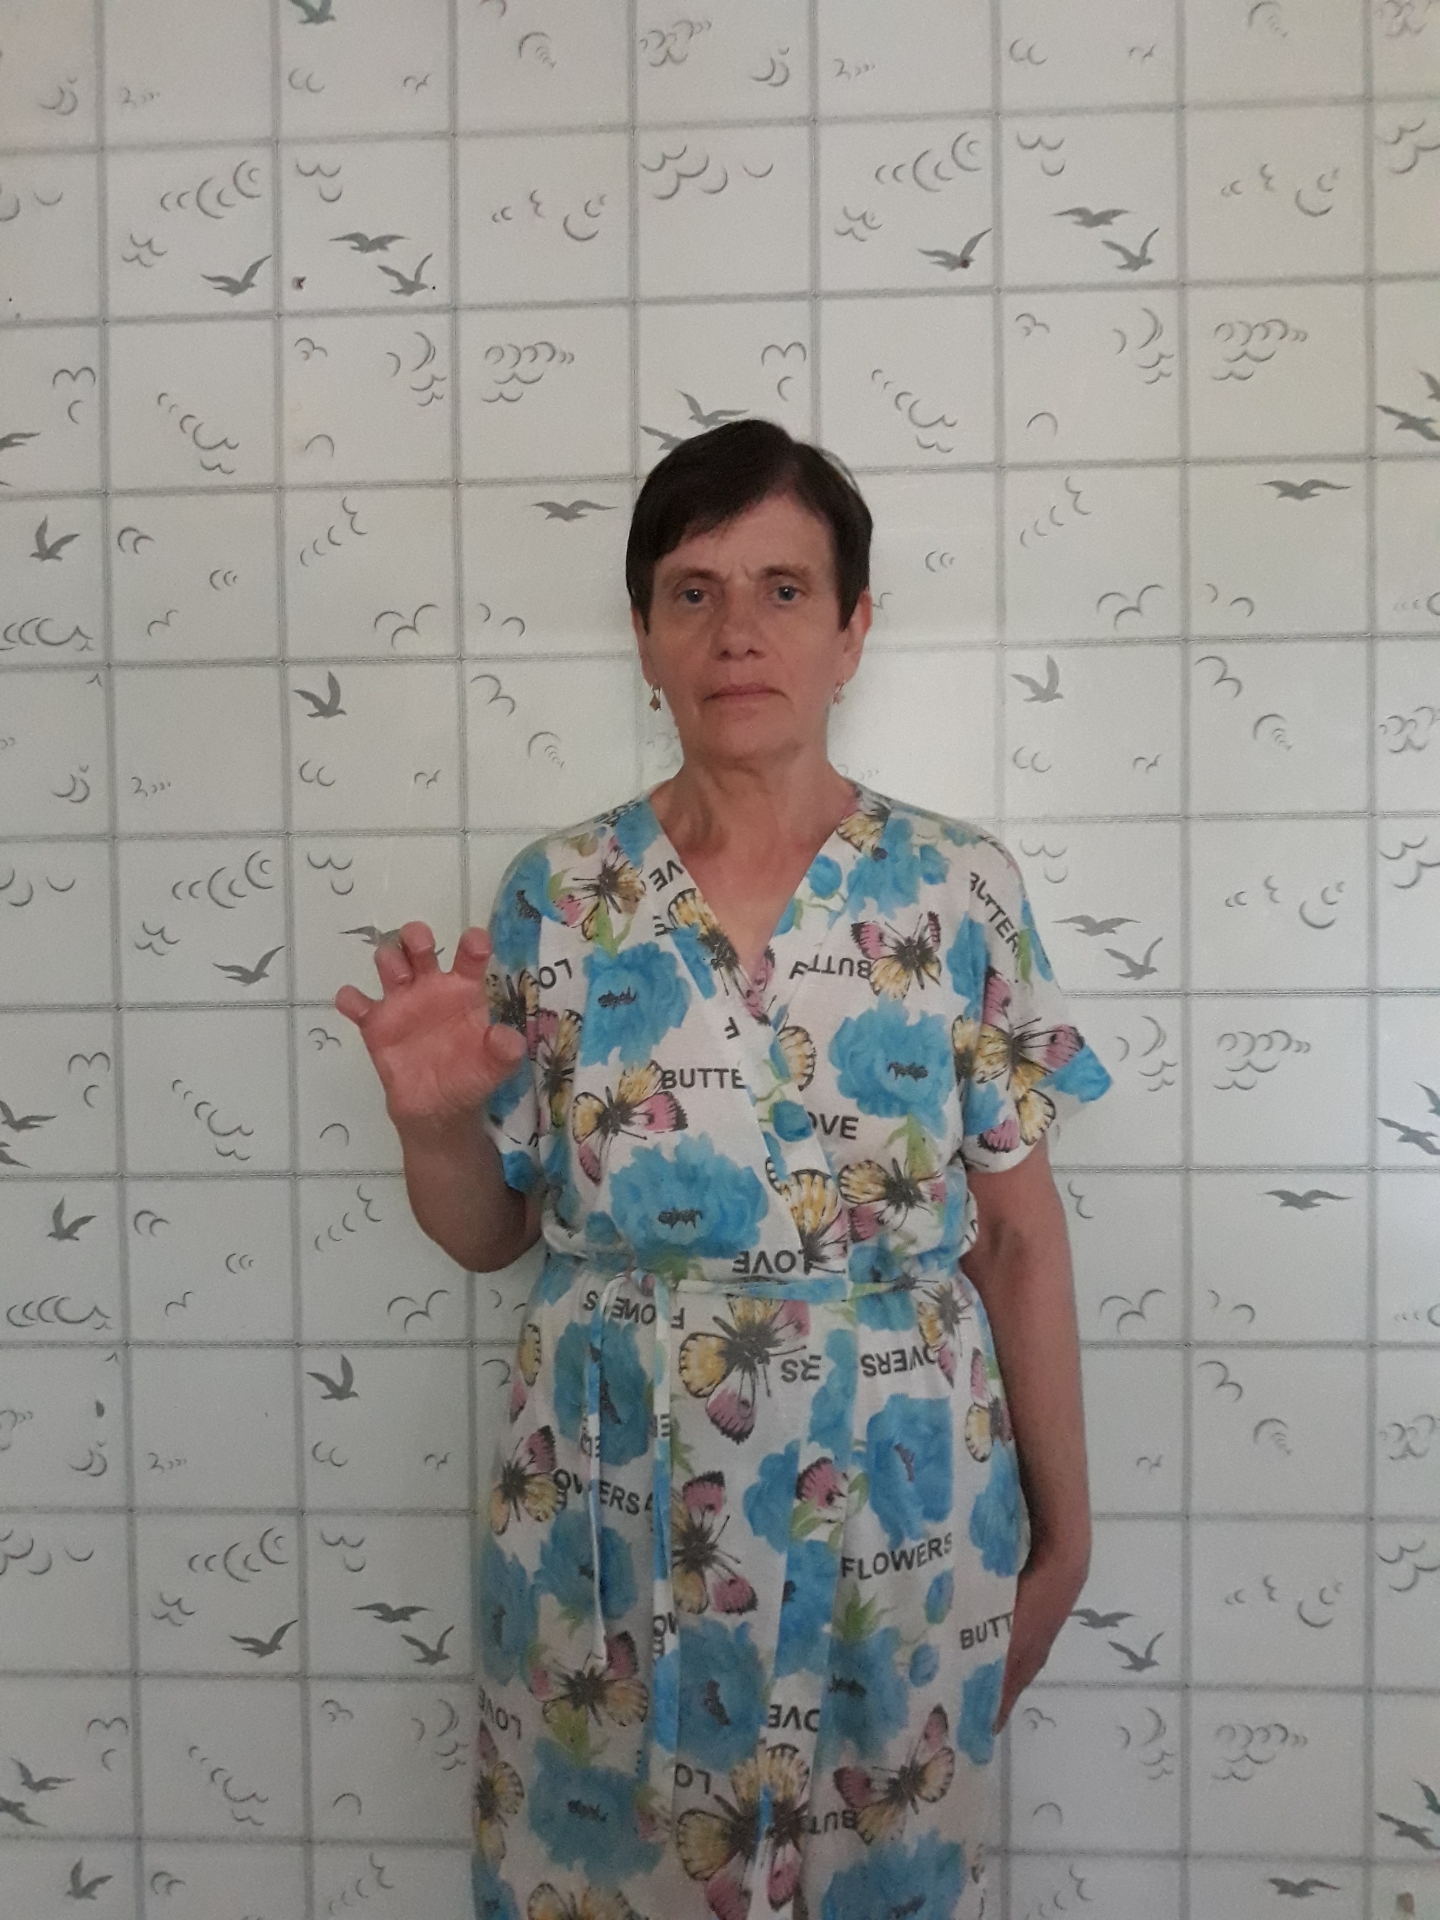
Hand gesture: grabbing